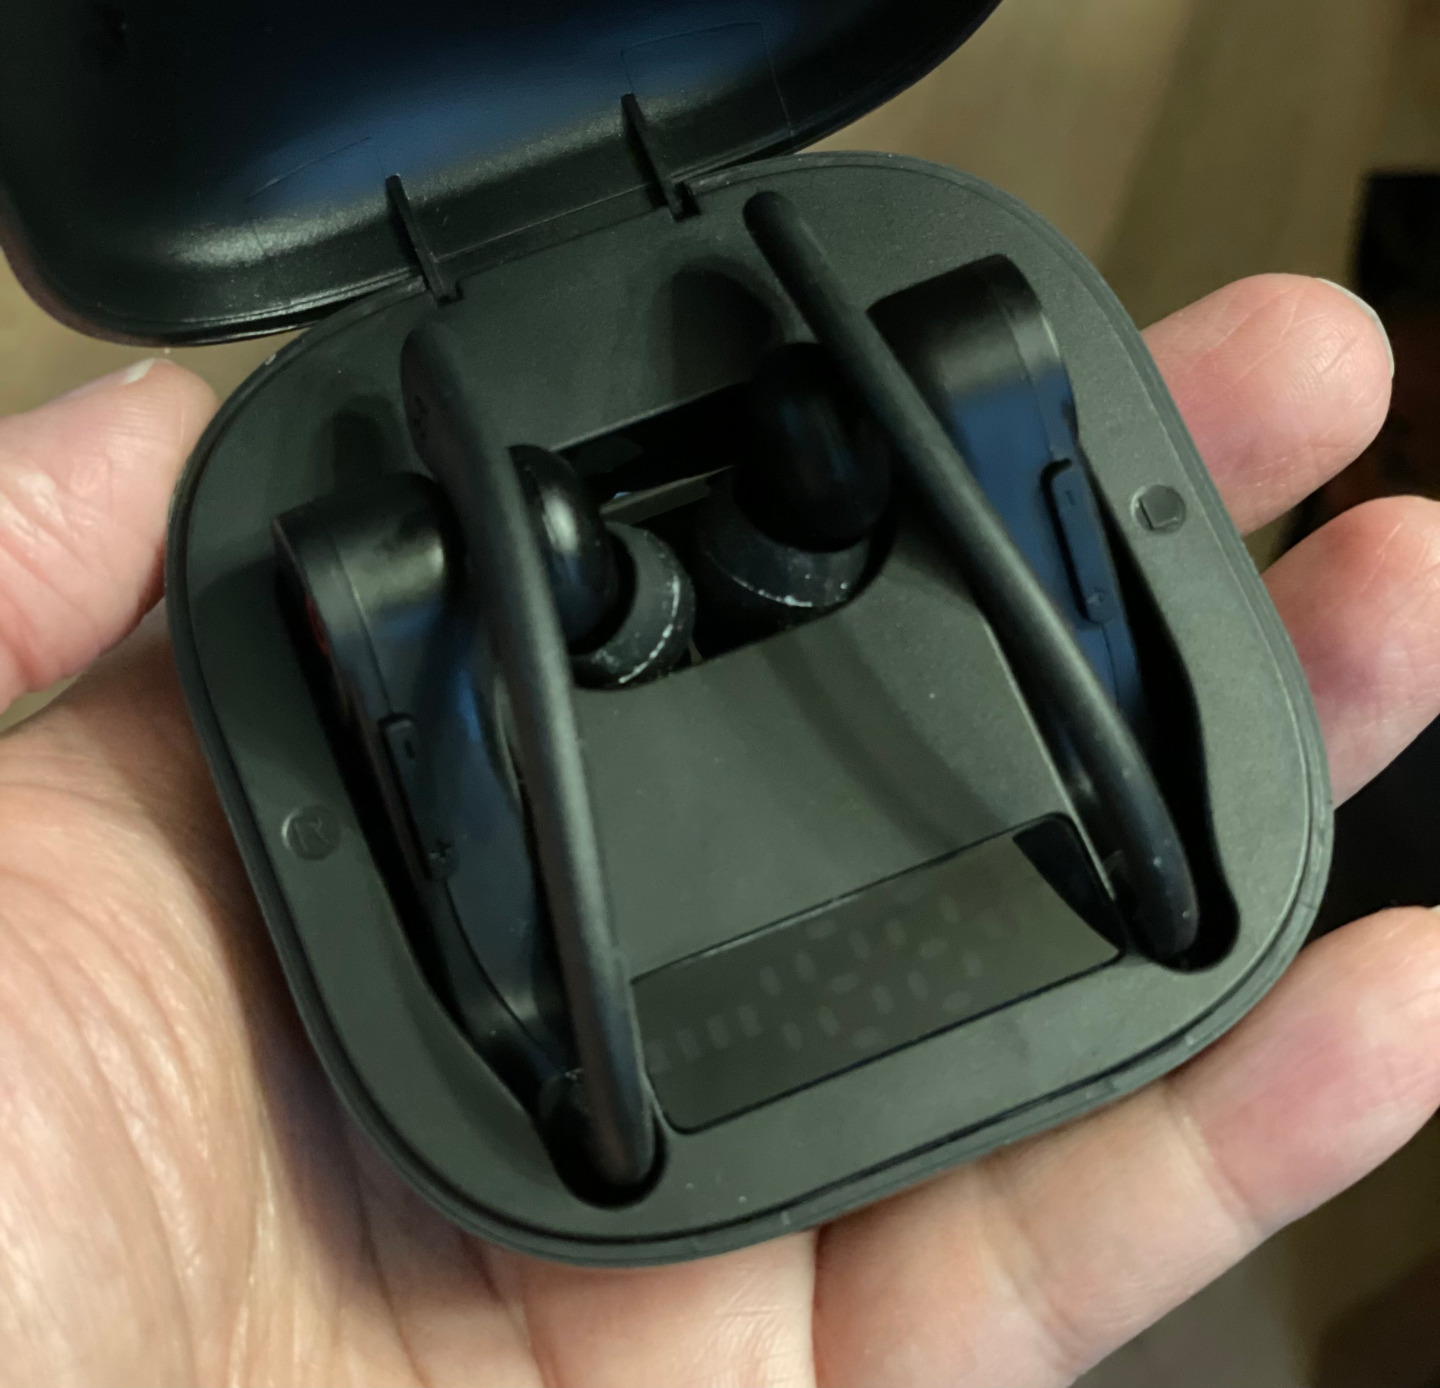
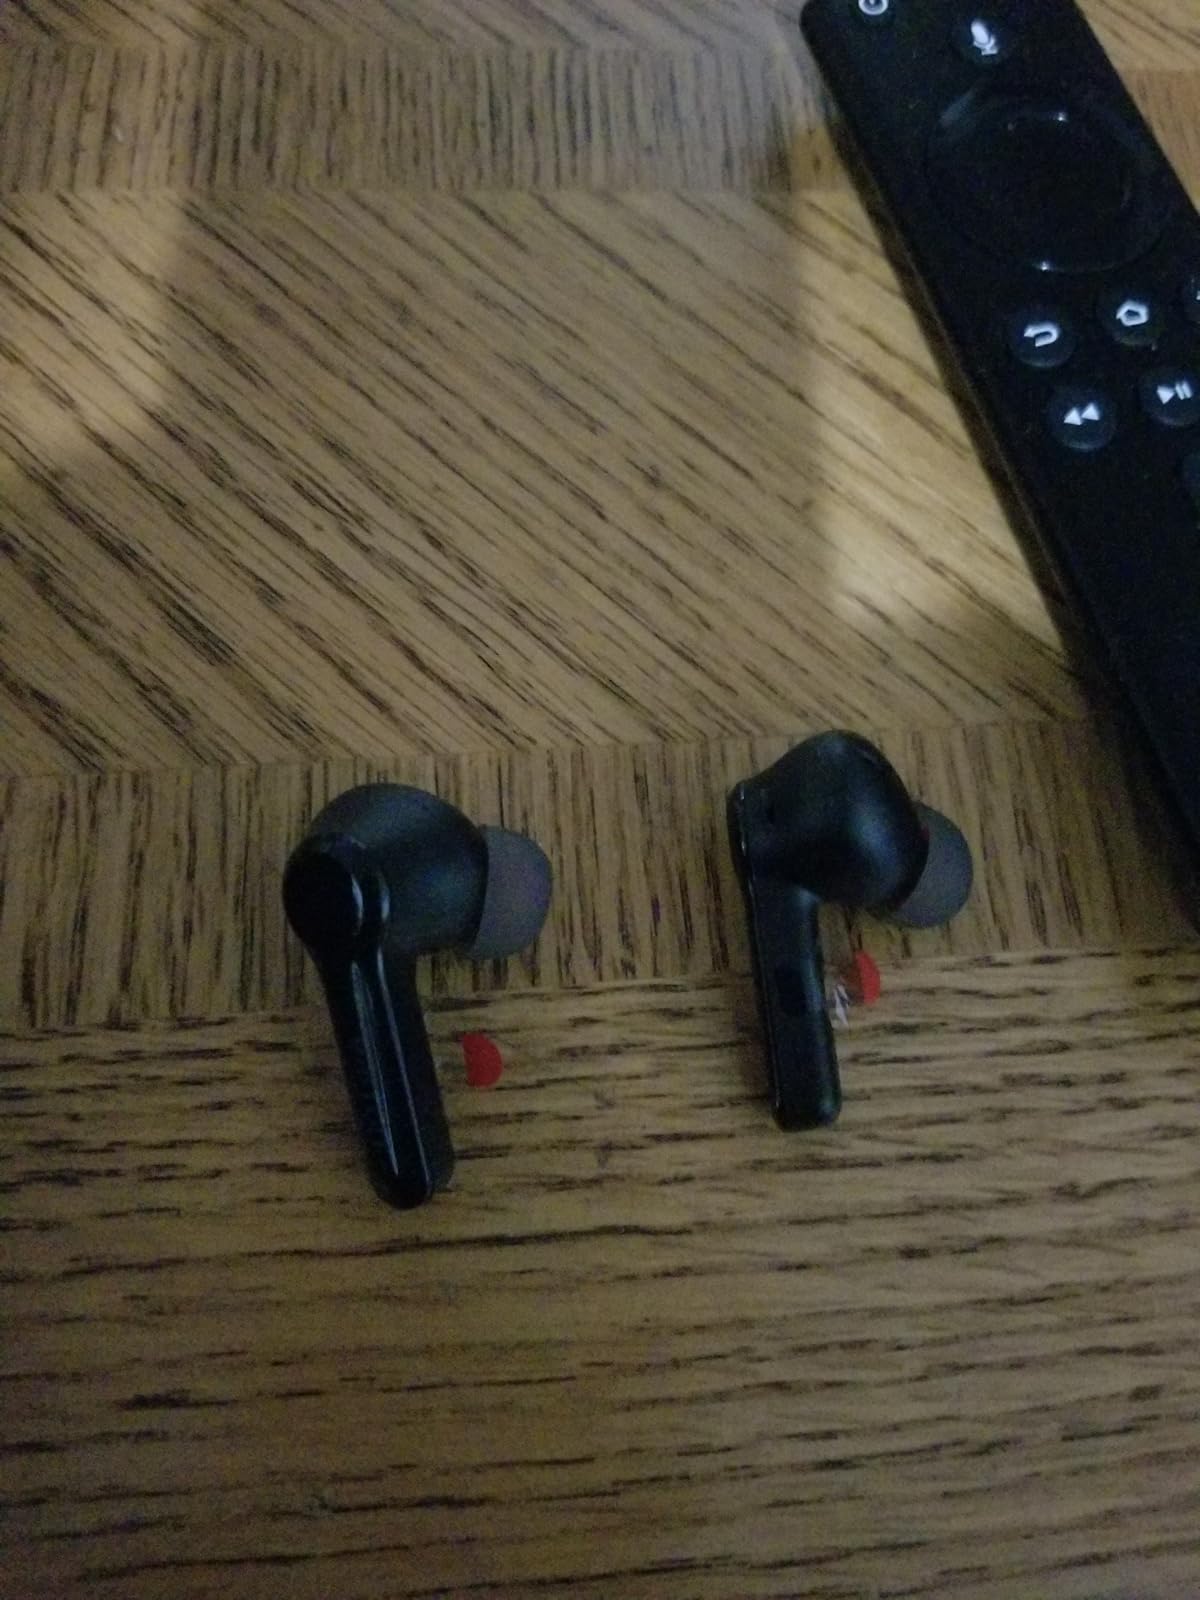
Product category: earbuds
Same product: no